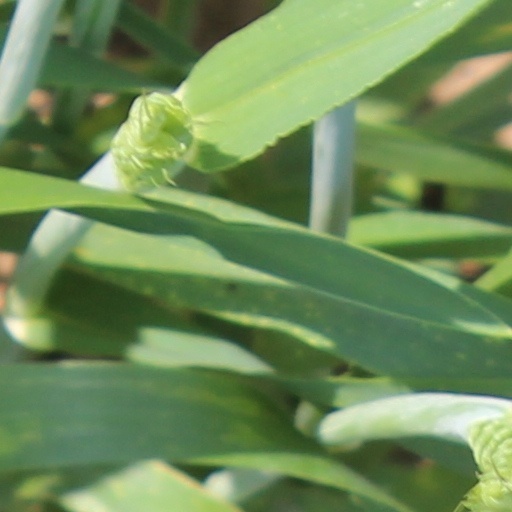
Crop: wheat